List of birds of Tuvalu

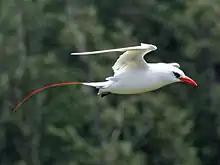
flying white bird with red bill and long red tail feathers

Order: PhaethontiformesFamily: Phaethontidae